Digby Bell

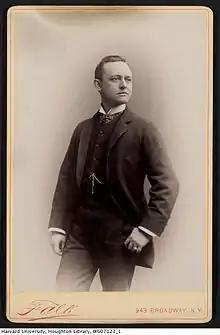
Bell featured on cabinet card, c. 1885

Bell studied in Europe to become a concert singer, and became famous for his roles in comic musical productions, such as Gilbert and Sullivan comic operas and with the McCaull Comic Opera Company. His first starring role was in the musical "Jupiter" in 1892. He appeared many times with Lillian Russell in shows such as "Princess Nicotine", "The Queen of Brilliants" and "The Grand Duchess of Gerolstein". He introduced the song '"The Man Who Broke the Bank at Monte Carlo".